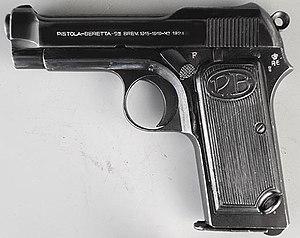
Le Beretta model 1915 est un pistolet semi-automatique fabriqué par Beretta entre 1915 et 1945. Contrairement à la majorité des pistolets de la marque, la glissière est fermée sur deux tiers de sa longueur.